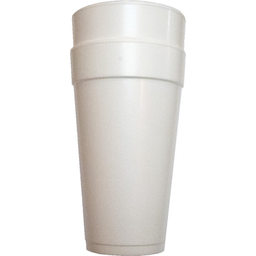
Label: paper